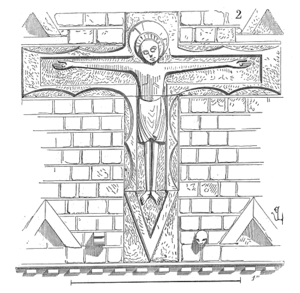
L'église Saint-Lucien de Montmille est une église catholique paroissiale située au hameau de Montmille, à Fouquenies, en France. Implantée au sommet d'une colline dominant la vallée du Thérain, le mont Mille, elle perpétue le souvenir du martyr de saint Lucien, patron du Beauvaisis, qui a été torturé par des soldats romains près de l'actuelle église car ne voulant pas renier son Dieu. Auparavant, ses deux disciples saint Maxien et saint Julien avaient été décapités à l'emplacement de la crypte de l'église, et ils ont été enterrés sur place, avant de rejoindre ultérieurement la sépulture de saint Lucien à l'abbaye Saint-Lucien de Beauvais. Des reliques restent néanmoins à Montmille, et un prieuré bénédictin est fondé au début du Xᵉ siècle au plus tard. En effet, la paroisse de Fouquenies est attestée depuis 922, et le prieur nomme à la cure, ce qui prouve l'antériorité du prieuré. Celui-ci ainsi que l'église de Montmille sont au titre de Saint-Maxien, et ce n'est qu'au XXᵉ siècle que ce vocable s'efface à la faveur de saint Lucien.